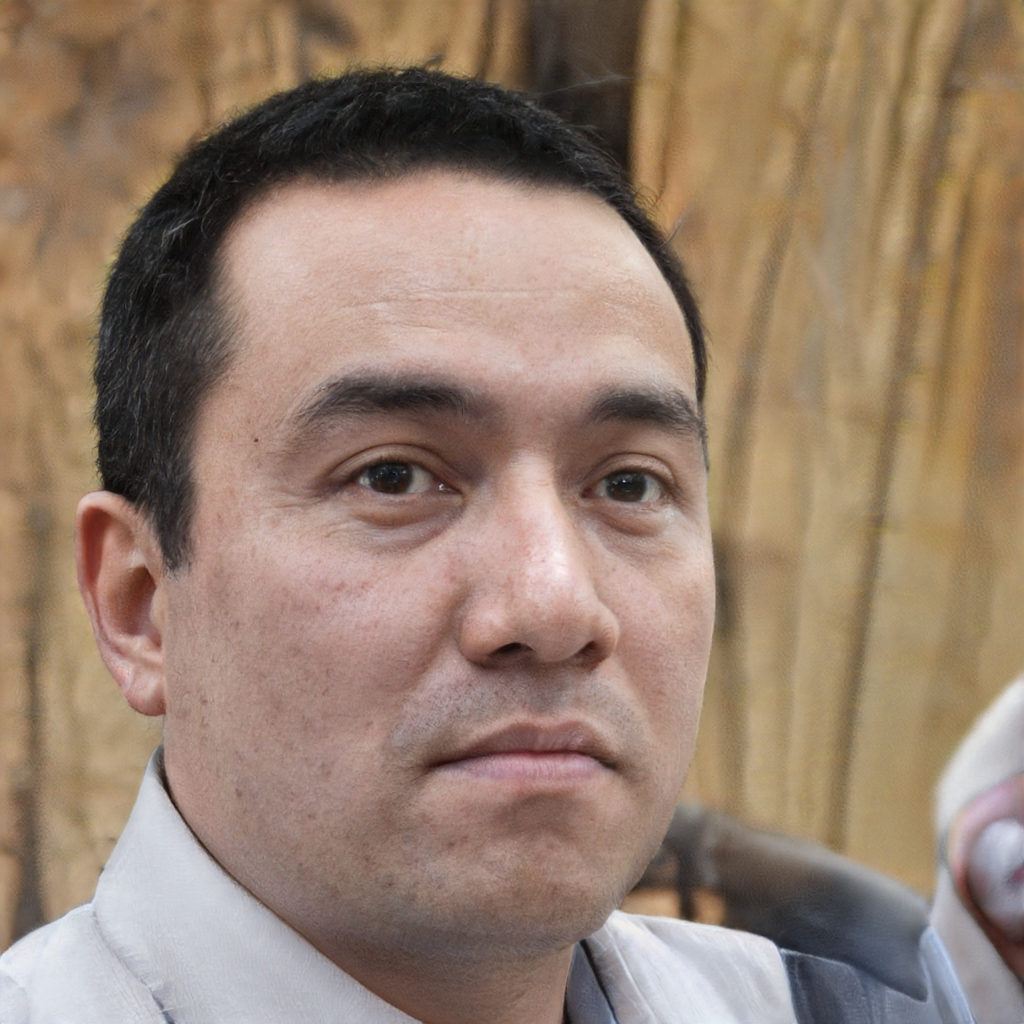
Portrait style: Real Portrait